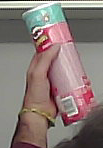
Product: pringles_original